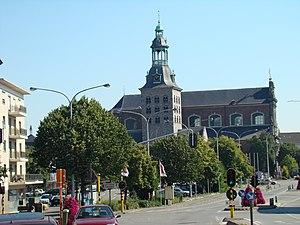
Eglise St-Sauveur Harelbeke (Flandre occidentale, Belgique)
Cette page regroupe l'ensemble des monuments classés de la ville de Harelbeke.
Harelbeke [ˈhaːrəlbeːkə] est une ville néerlandophone de Belgique située en Région flamande dans la province de Flandre-Occidentale.